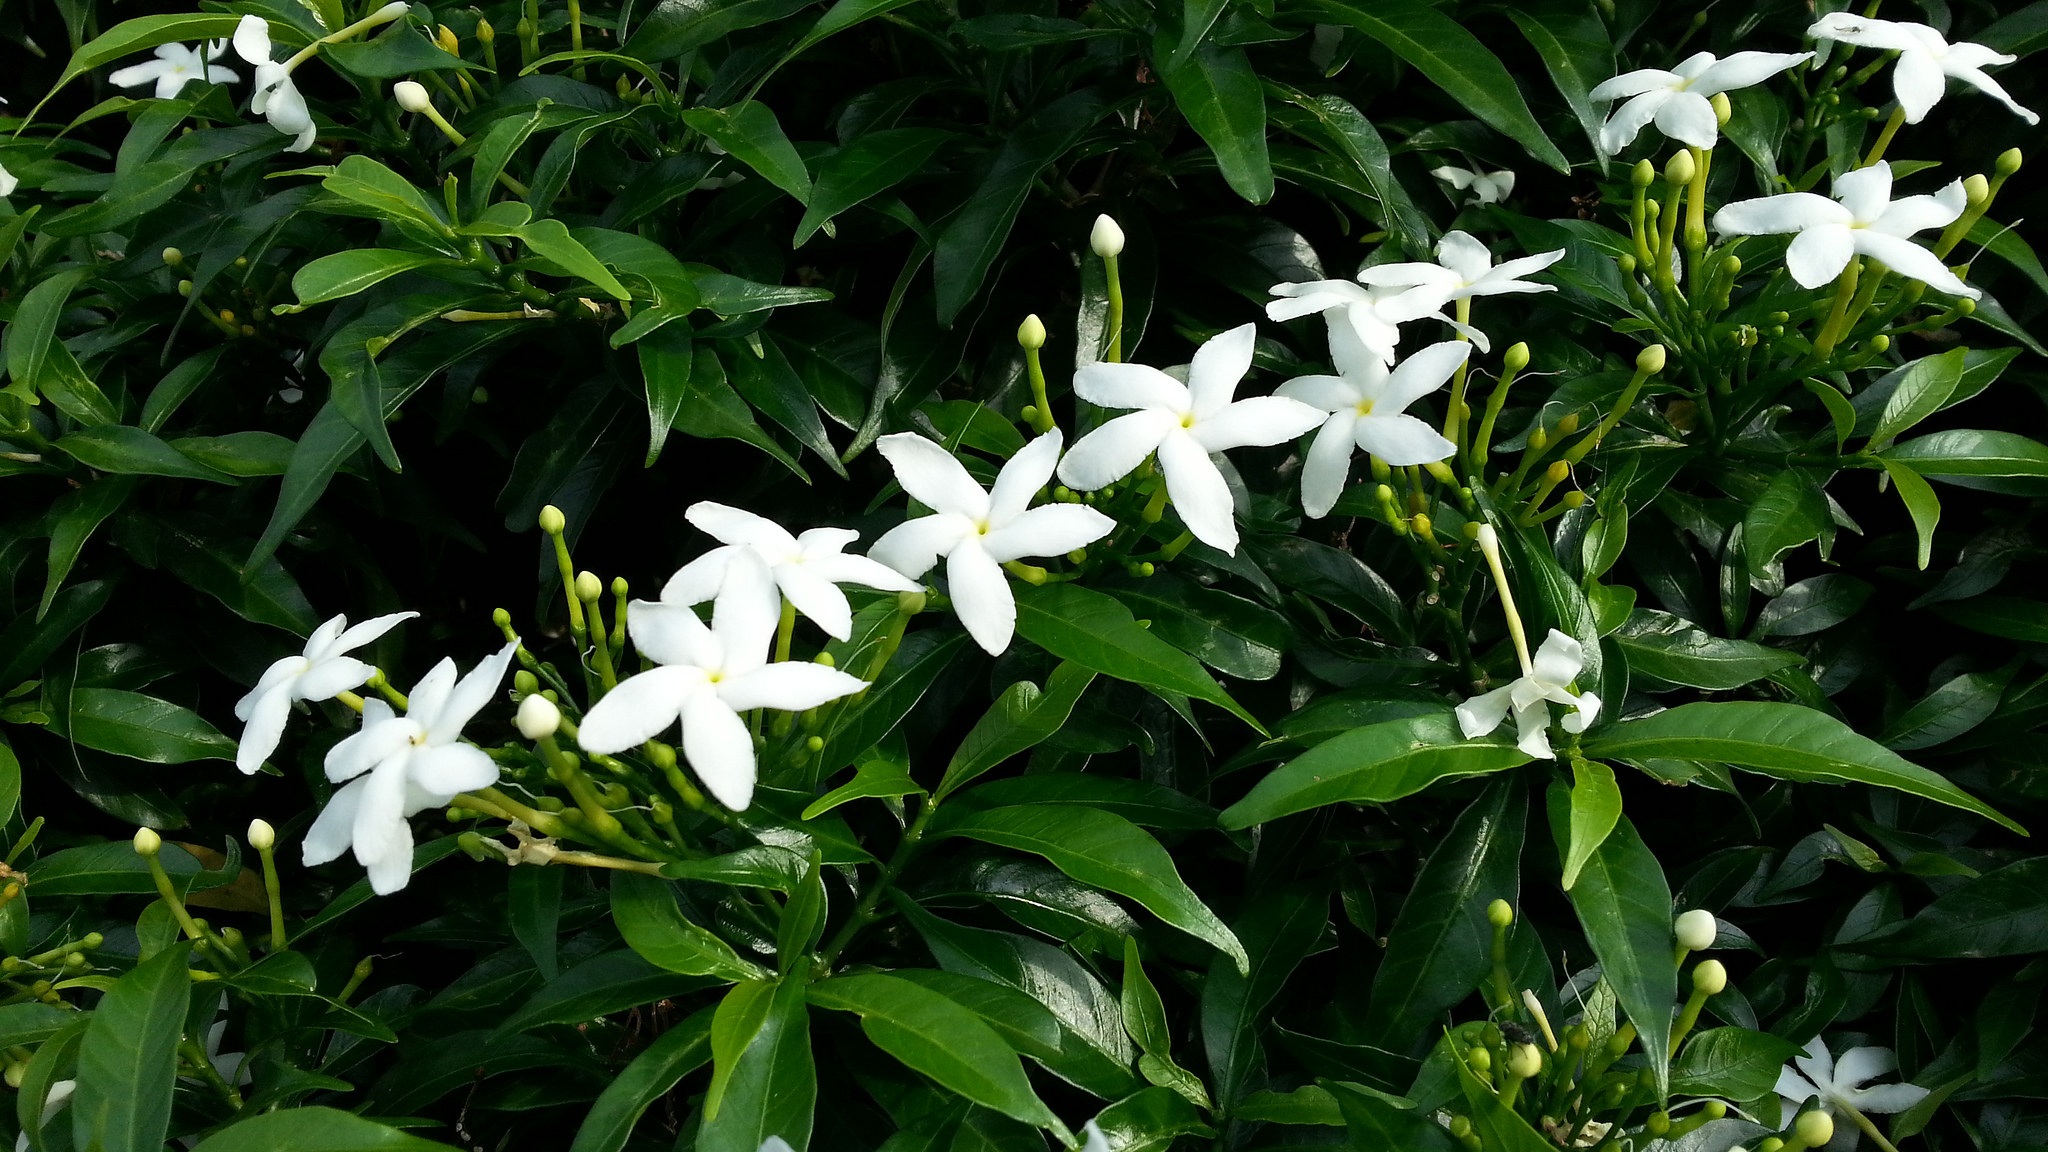
nature, plant, white, field, flower, bloom, summer, foliage, green, botany, flora, plants, petals, shrub, wallpaper, lily, flower garden, flowering, gardenia, white flowers, summer flowers, green leaves, jasmine, flowering plant, flower bud, flower buds, jasmine star, land plant, fawn lily